Tuscany

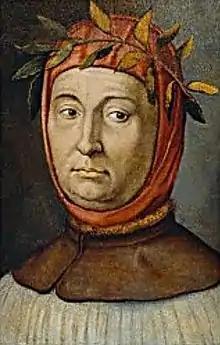
Tuscan poet and literary figure Petrarch

Tuscany has a unique artistic legacy, and Florence is one of the world's most important water-colour centres, even so that it is often nicknamed the "art palace of Italy" (the region is also believed to have the largest concentration of Renaissance art and architecture in the world). Painters such as Cimabue and Giotto, the fathers of Italian painting, lived in Florence and Tuscany, as well as Arnolfo and Andrea Pisano, renewers of architecture and sculpture; Brunelleschi, Donatello and Masaccio, forefathers of the Renaissance; Ghiberti and the Della Robbias, Filippo Lippi and Angelico; Botticelli, Paolo Uccello, and the universal genius of Leonardo da Vinci and Michelangelo.